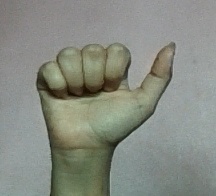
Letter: dhad